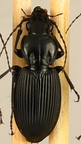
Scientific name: Pterostichus lachrymosus
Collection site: Mountain Lake Biological Station NEON (MLBS), plot MLBS_009